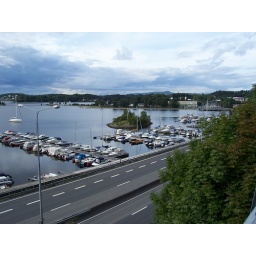
Behind those trees in the middle. Taken from bike on way to work.